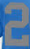
Number: 2